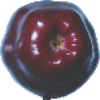
Label: Apple Red Delicious 1